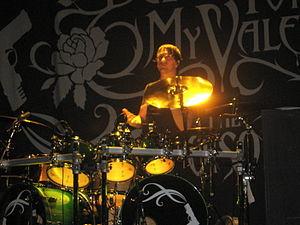
Michael Thomas, dit Moose Thomas, fut le batteur du groupe de metalcore mélodique Bullet for My Valentine de 1998 à 2017. Il est né le 4 juin 1981 dans la région de Bridgend au Pays de Galles. Il est connu pour sa grande rapidité et son excellent jeu à la double pédale. Il mesure 1,83 m.